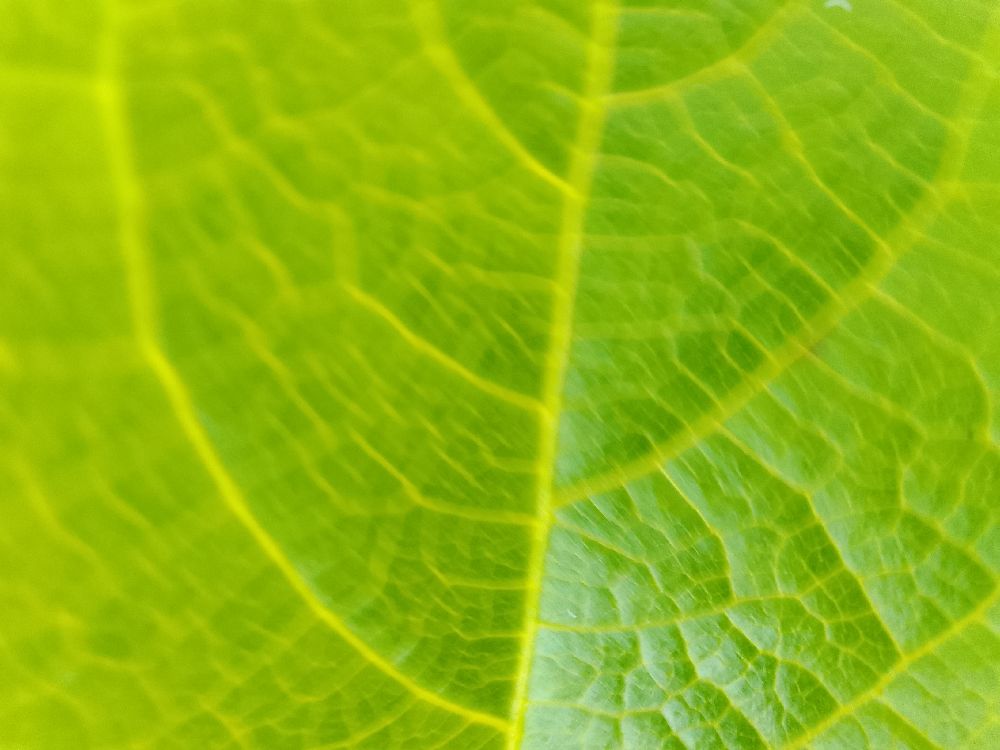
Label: healthy